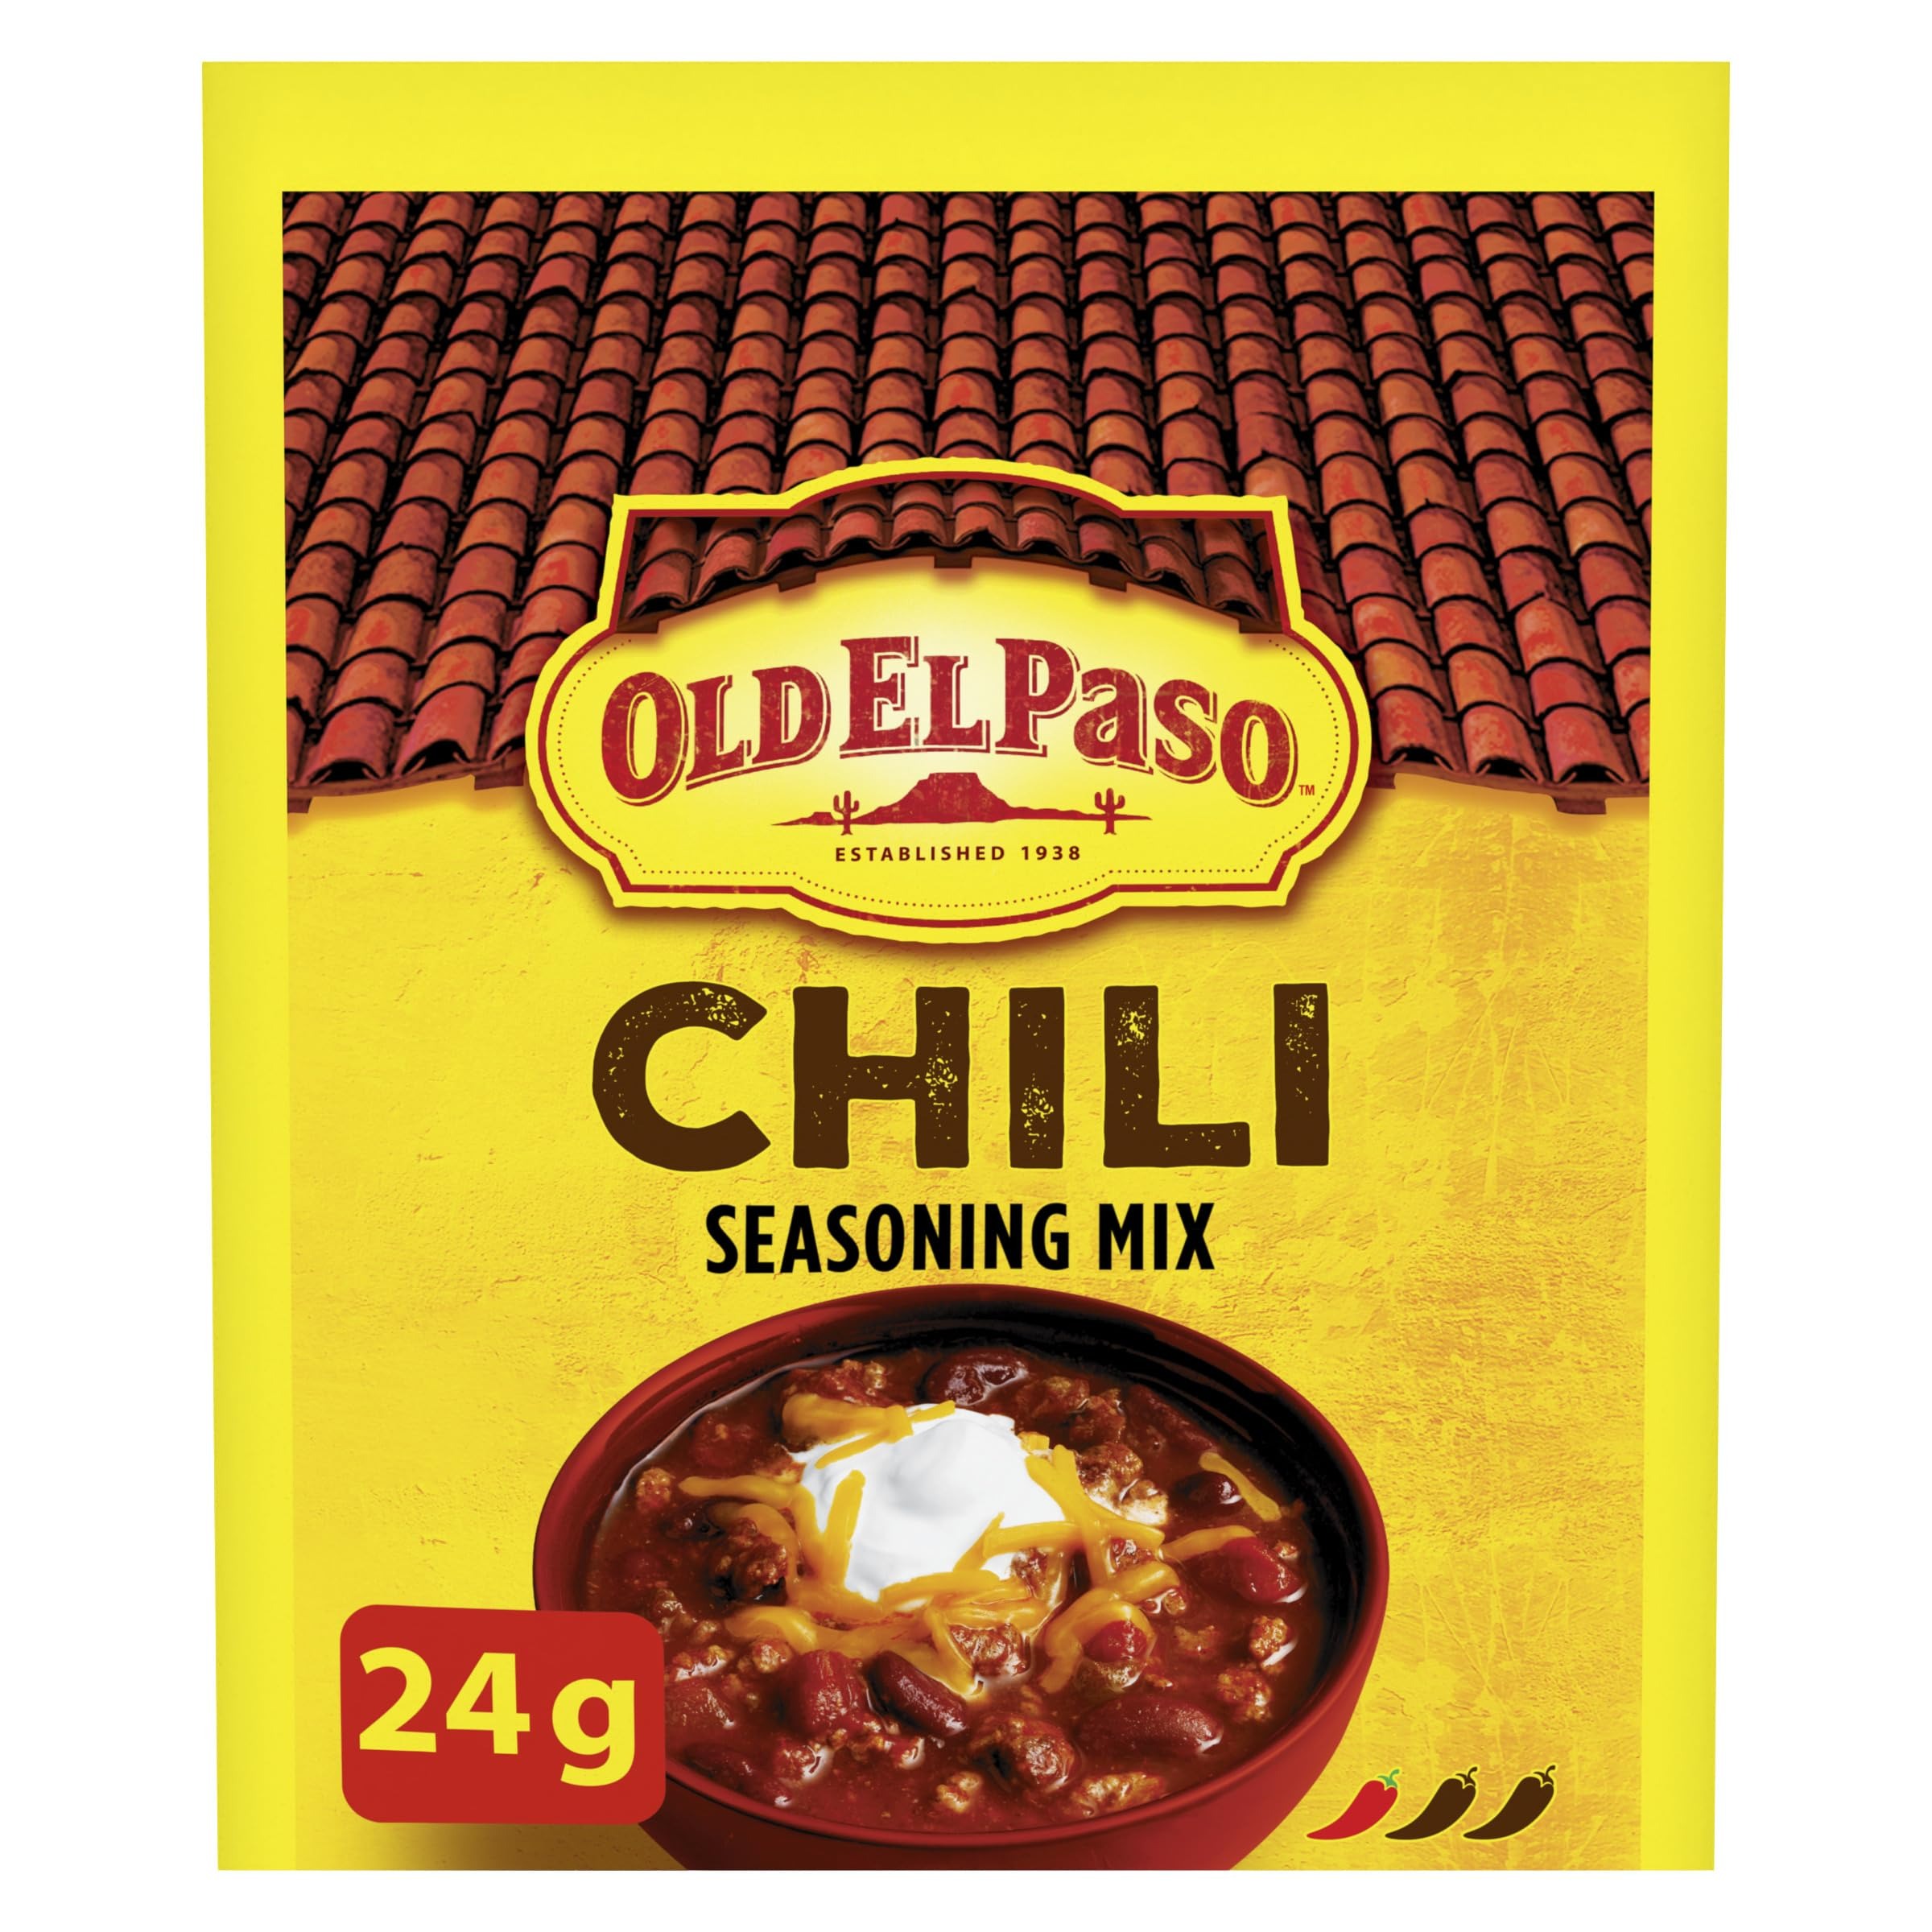
Item Name: Old El Paso, Chili Seasoning Mix, 24g/0.8oz., {Imported from Canada}
Bullet Point 1: MEXICAN: An authentic seasoning created from a delicious blend of spices
Bullet Point 2: VARIETY: Explore the variety of flavours of Old El Paso Taco Seasoning Mix available
Bullet Point 3: FLAVOUR: Flavour more than just tacos by seasoning your favourite meals and snacks with Old El Paso Taco Seasoning Mix
Bullet Point 4: SIMPLY MADE: No artificial flavours or added colours
Bullet Point 5: CONTAINS: 1 pouch 24 grams
Product Description: <p>The all-time classic Old El Paso Chili Seasoning Mix has just the ingredients to spice up any occasion. </p><p>Season your rice, warm crusty bread, jacket potatoes or a simple green salad with the rich and deep flavour of Old El Paso. </p><p>Nothing beats the irresistible taste of Old El Paso Seasoning Mixes. </p><p>Enjoy the unmistakable crunch of our taco shells, followed by the mouth-watering taste of deliciously seasoned beef, grated cheese, crisp lettuce and fresh tomatoes topped with Old El Paso Taco Sauce.</p>
Value: 1.0
Unit: Count

Price: 3.94